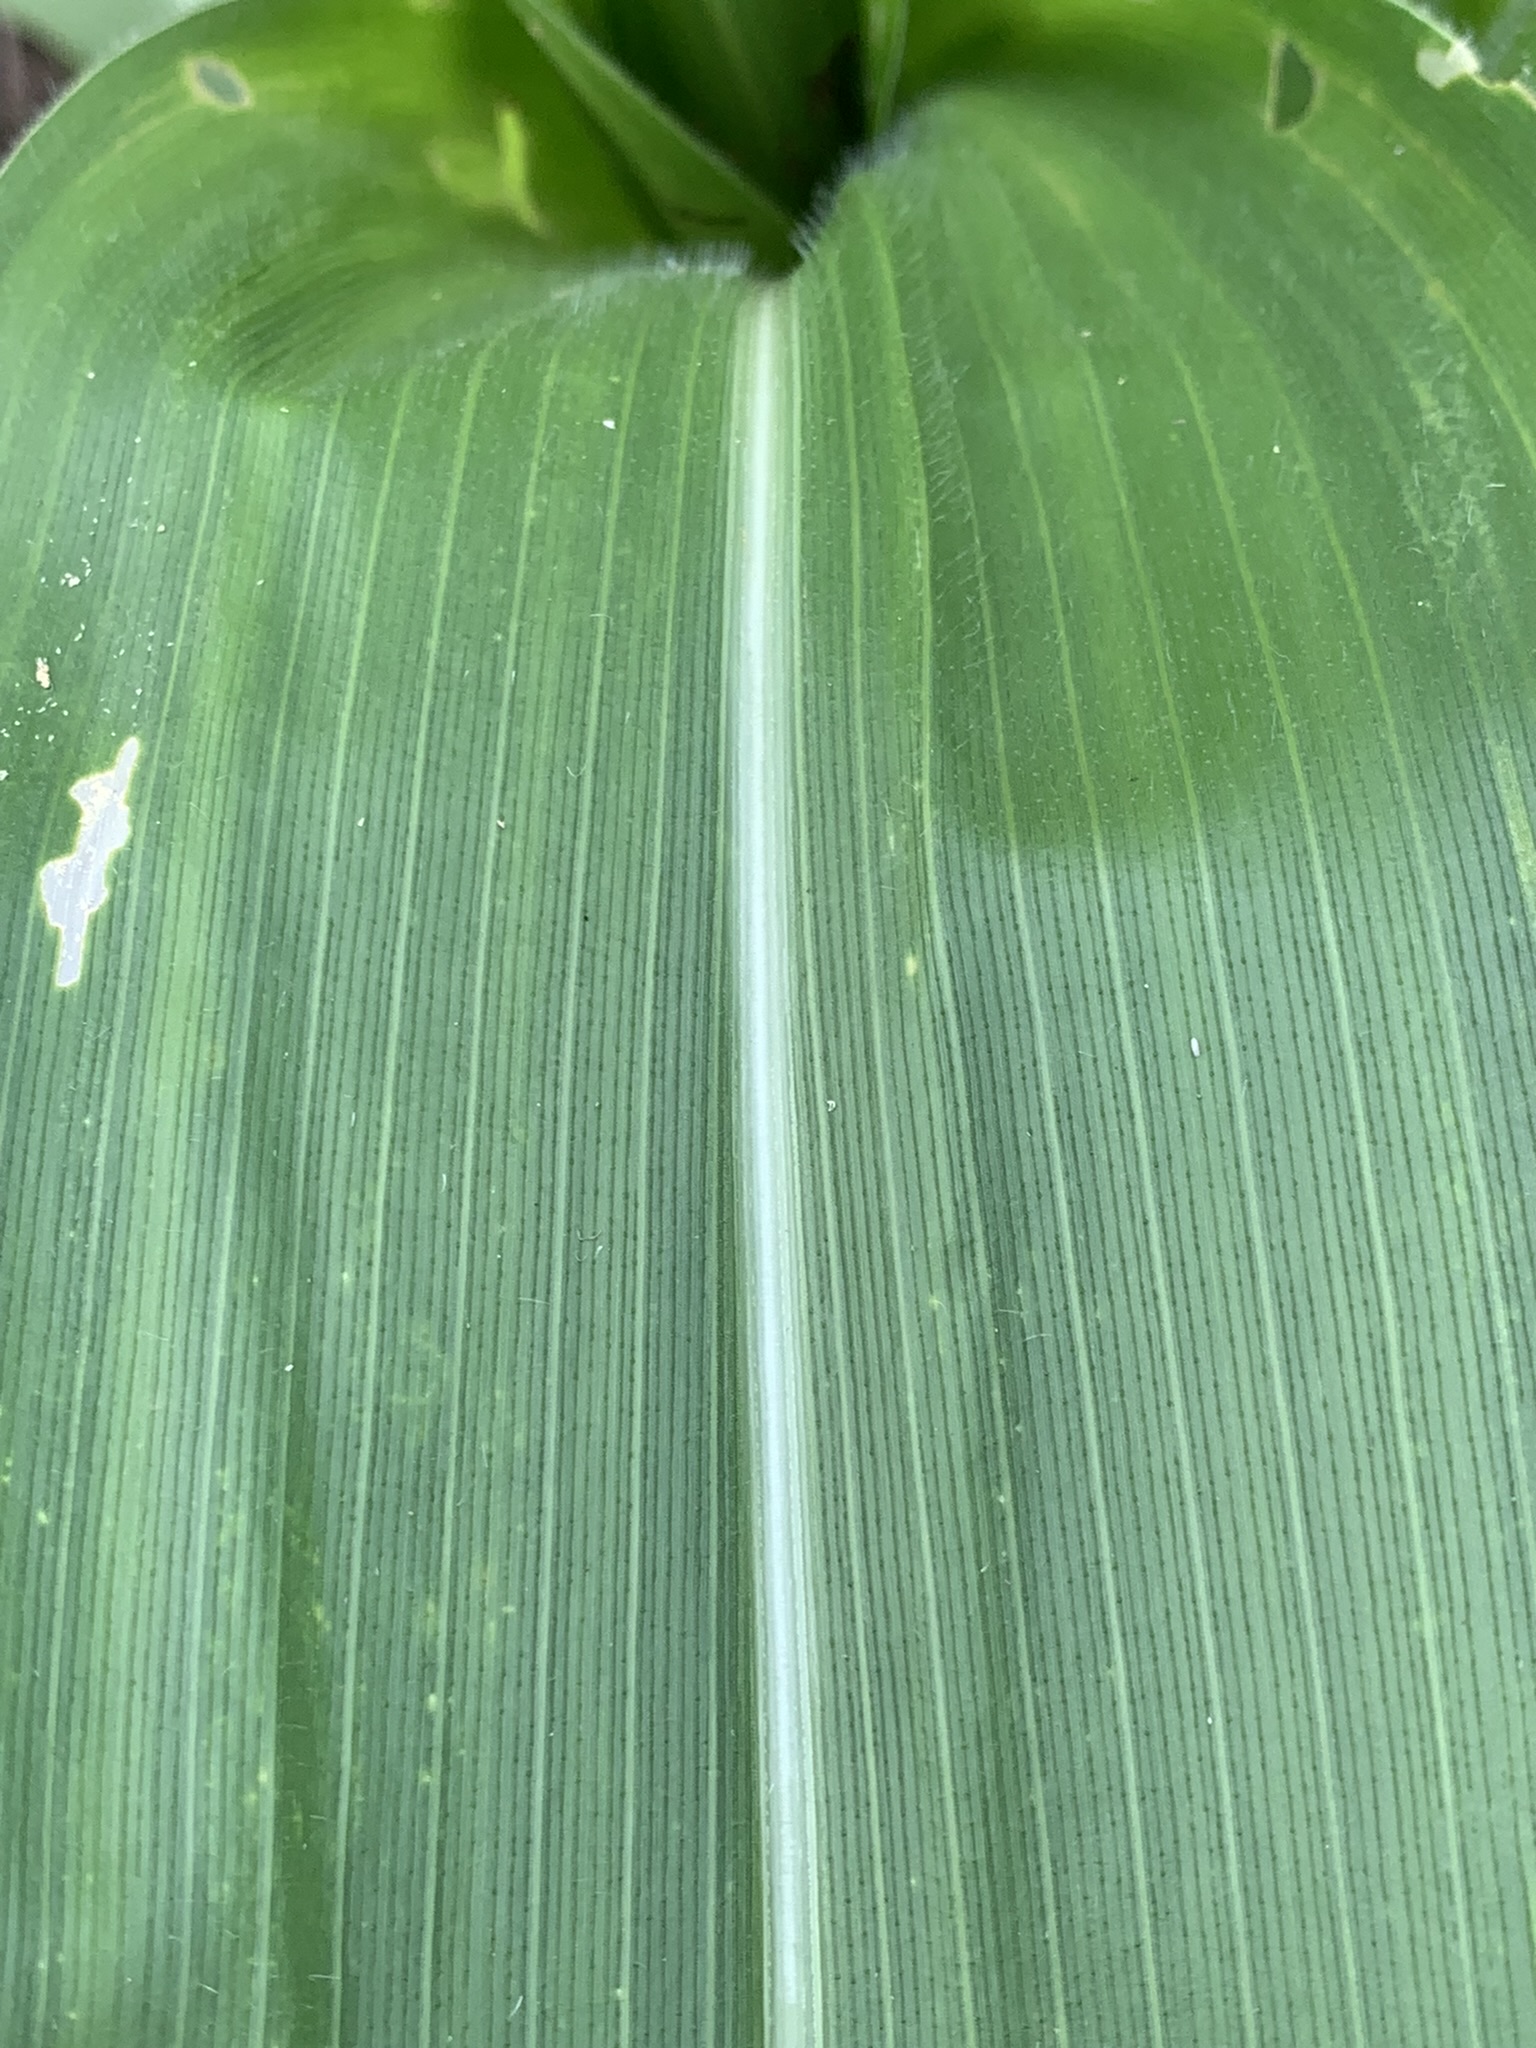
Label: Healthy